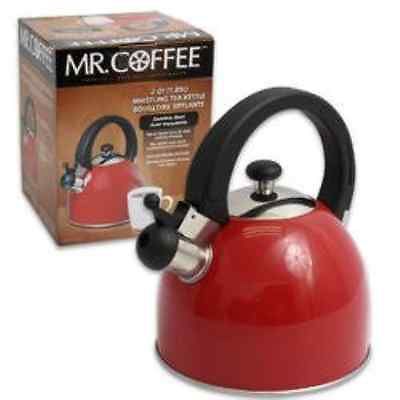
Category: kettle